Pan Michael

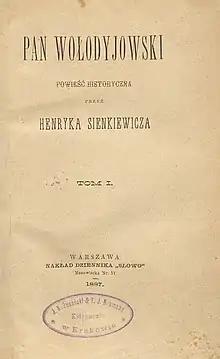

Pan Wołodyjowski (titled in English as "Pan Michael", 1893, and "Fire in the Steppe", 1992; other titles used in English discourse include "Colonel Wołodyjowski", "Sir Michael" and "Sir Wołodyjowski") is a historical novel by the Polish author Henryk Sienkiewicz, published in 1887. It is the third volume in a series known to Poles as "The Trilogy", being preceded by "With Fire and Sword" ("Ogniem i mieczem", 1884) and "The Deluge" ("Potop", 1886). The novel's protagonist is Michał Wołodyjowski.